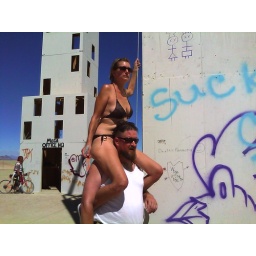
The guy in the office said we did not need a permit to write on the wall